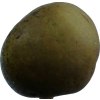
Label: pear